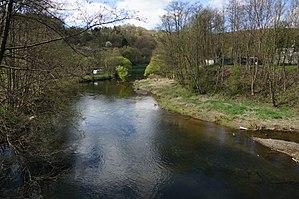
à Monthermé.
Montessor, ou Montfort, est le nom du château légendaire des quatre fils Aymon dans les Ardennes, protagonistes d'une chanson de geste médiévale. Le récit le situe sur un éperon rocheux surplombant la Meuse. De nombreux emplacements sont revendiqués, en Belgique comme en France, pour être ou avoir été Montessor.
Monthermé est une commune française, située dans le département des Ardennes en région Grand Est.